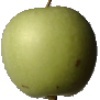
Label: apple_granny_smith